Qingsheng railway station

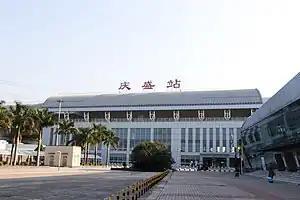

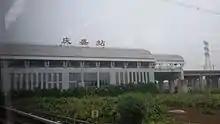
Exterior view

Qingsheng railway station is a station in located in Qingsheng Village, Dongchong Town, Nansha District, Guangzhou. It is one of the stations on the Guangzhou–Shenzhen–Hong Kong Express Rail Link between Guangzhou South railway station in Panyu District, Guangzhou and Futian railway station in Futian District, Shenzhen.